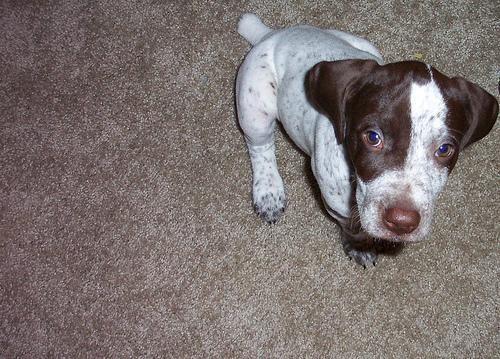
German_short-haired_pointer